Type 89 I-Go medium tank

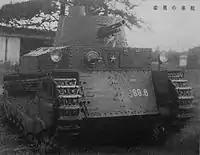
Type 89 Ko medium tank, early model

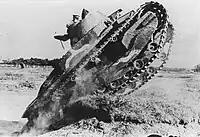
Type 89 Otsu medium tank on field trials

The design of the Type 89 was relatively conventional with a forward-mounted gun turret carrying the main armament, a Type 90 57 mm gun that was complemented by two Type 91 6.5 mm machine guns. One was located in the front hull and the other placed in a turret ball mount pointed towards the rear, a practice followed with most Japanese tanks. The Type 90 57 mm tank gun had a barrel length of (L14.9) el angle of fire of −15 to +20 degrees, AZ angle of fire of 20 degrees, muzzle velocity of , and could penetrate of 20 mm of armor at 500 m (0.8 in/550 yd). During the later stages of World War II, HEAT shells were developed to provide greater penetration of enemy armor.